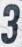
Number: 3